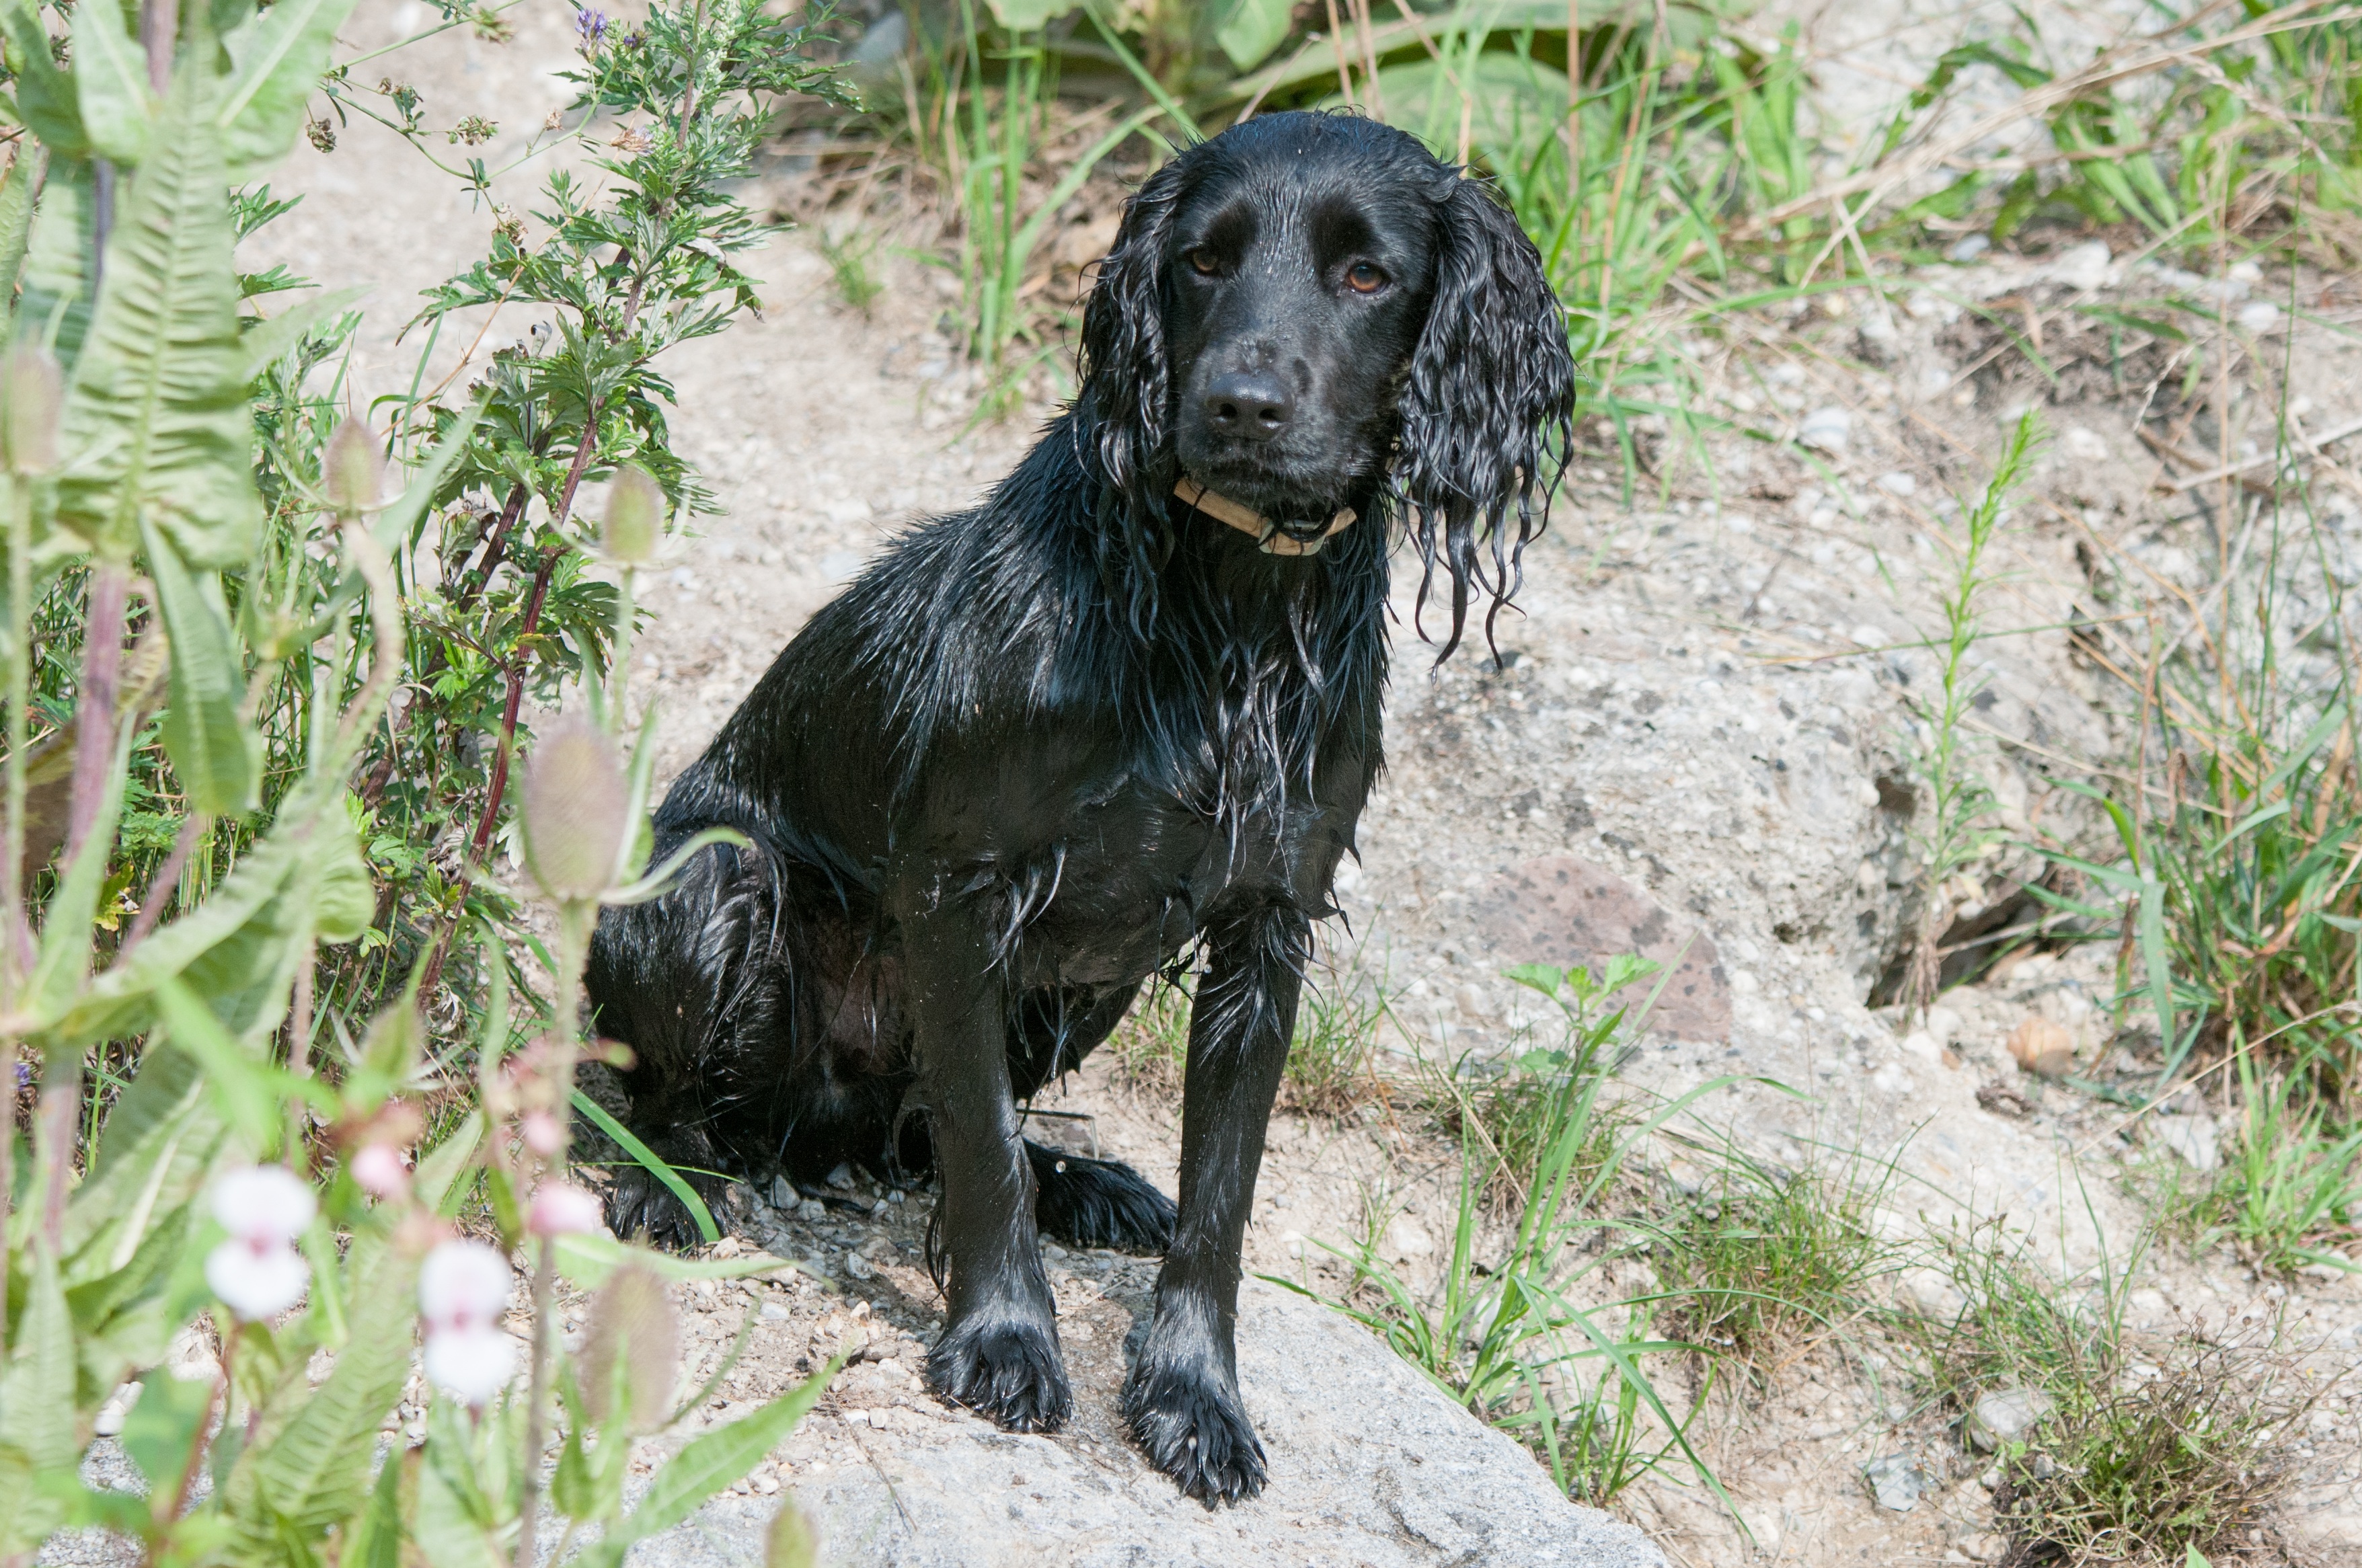
dog, sitting, mammal, black, spaniel, hunting dog, vertebrate, purebred dog, flat coated retriever, setter, small m nsterl nder, dog like mammal, large m nsterl nder, boykin spaniel, russian spaniel, german spaniel, blue picardy spaniel, german wirehaired pointer